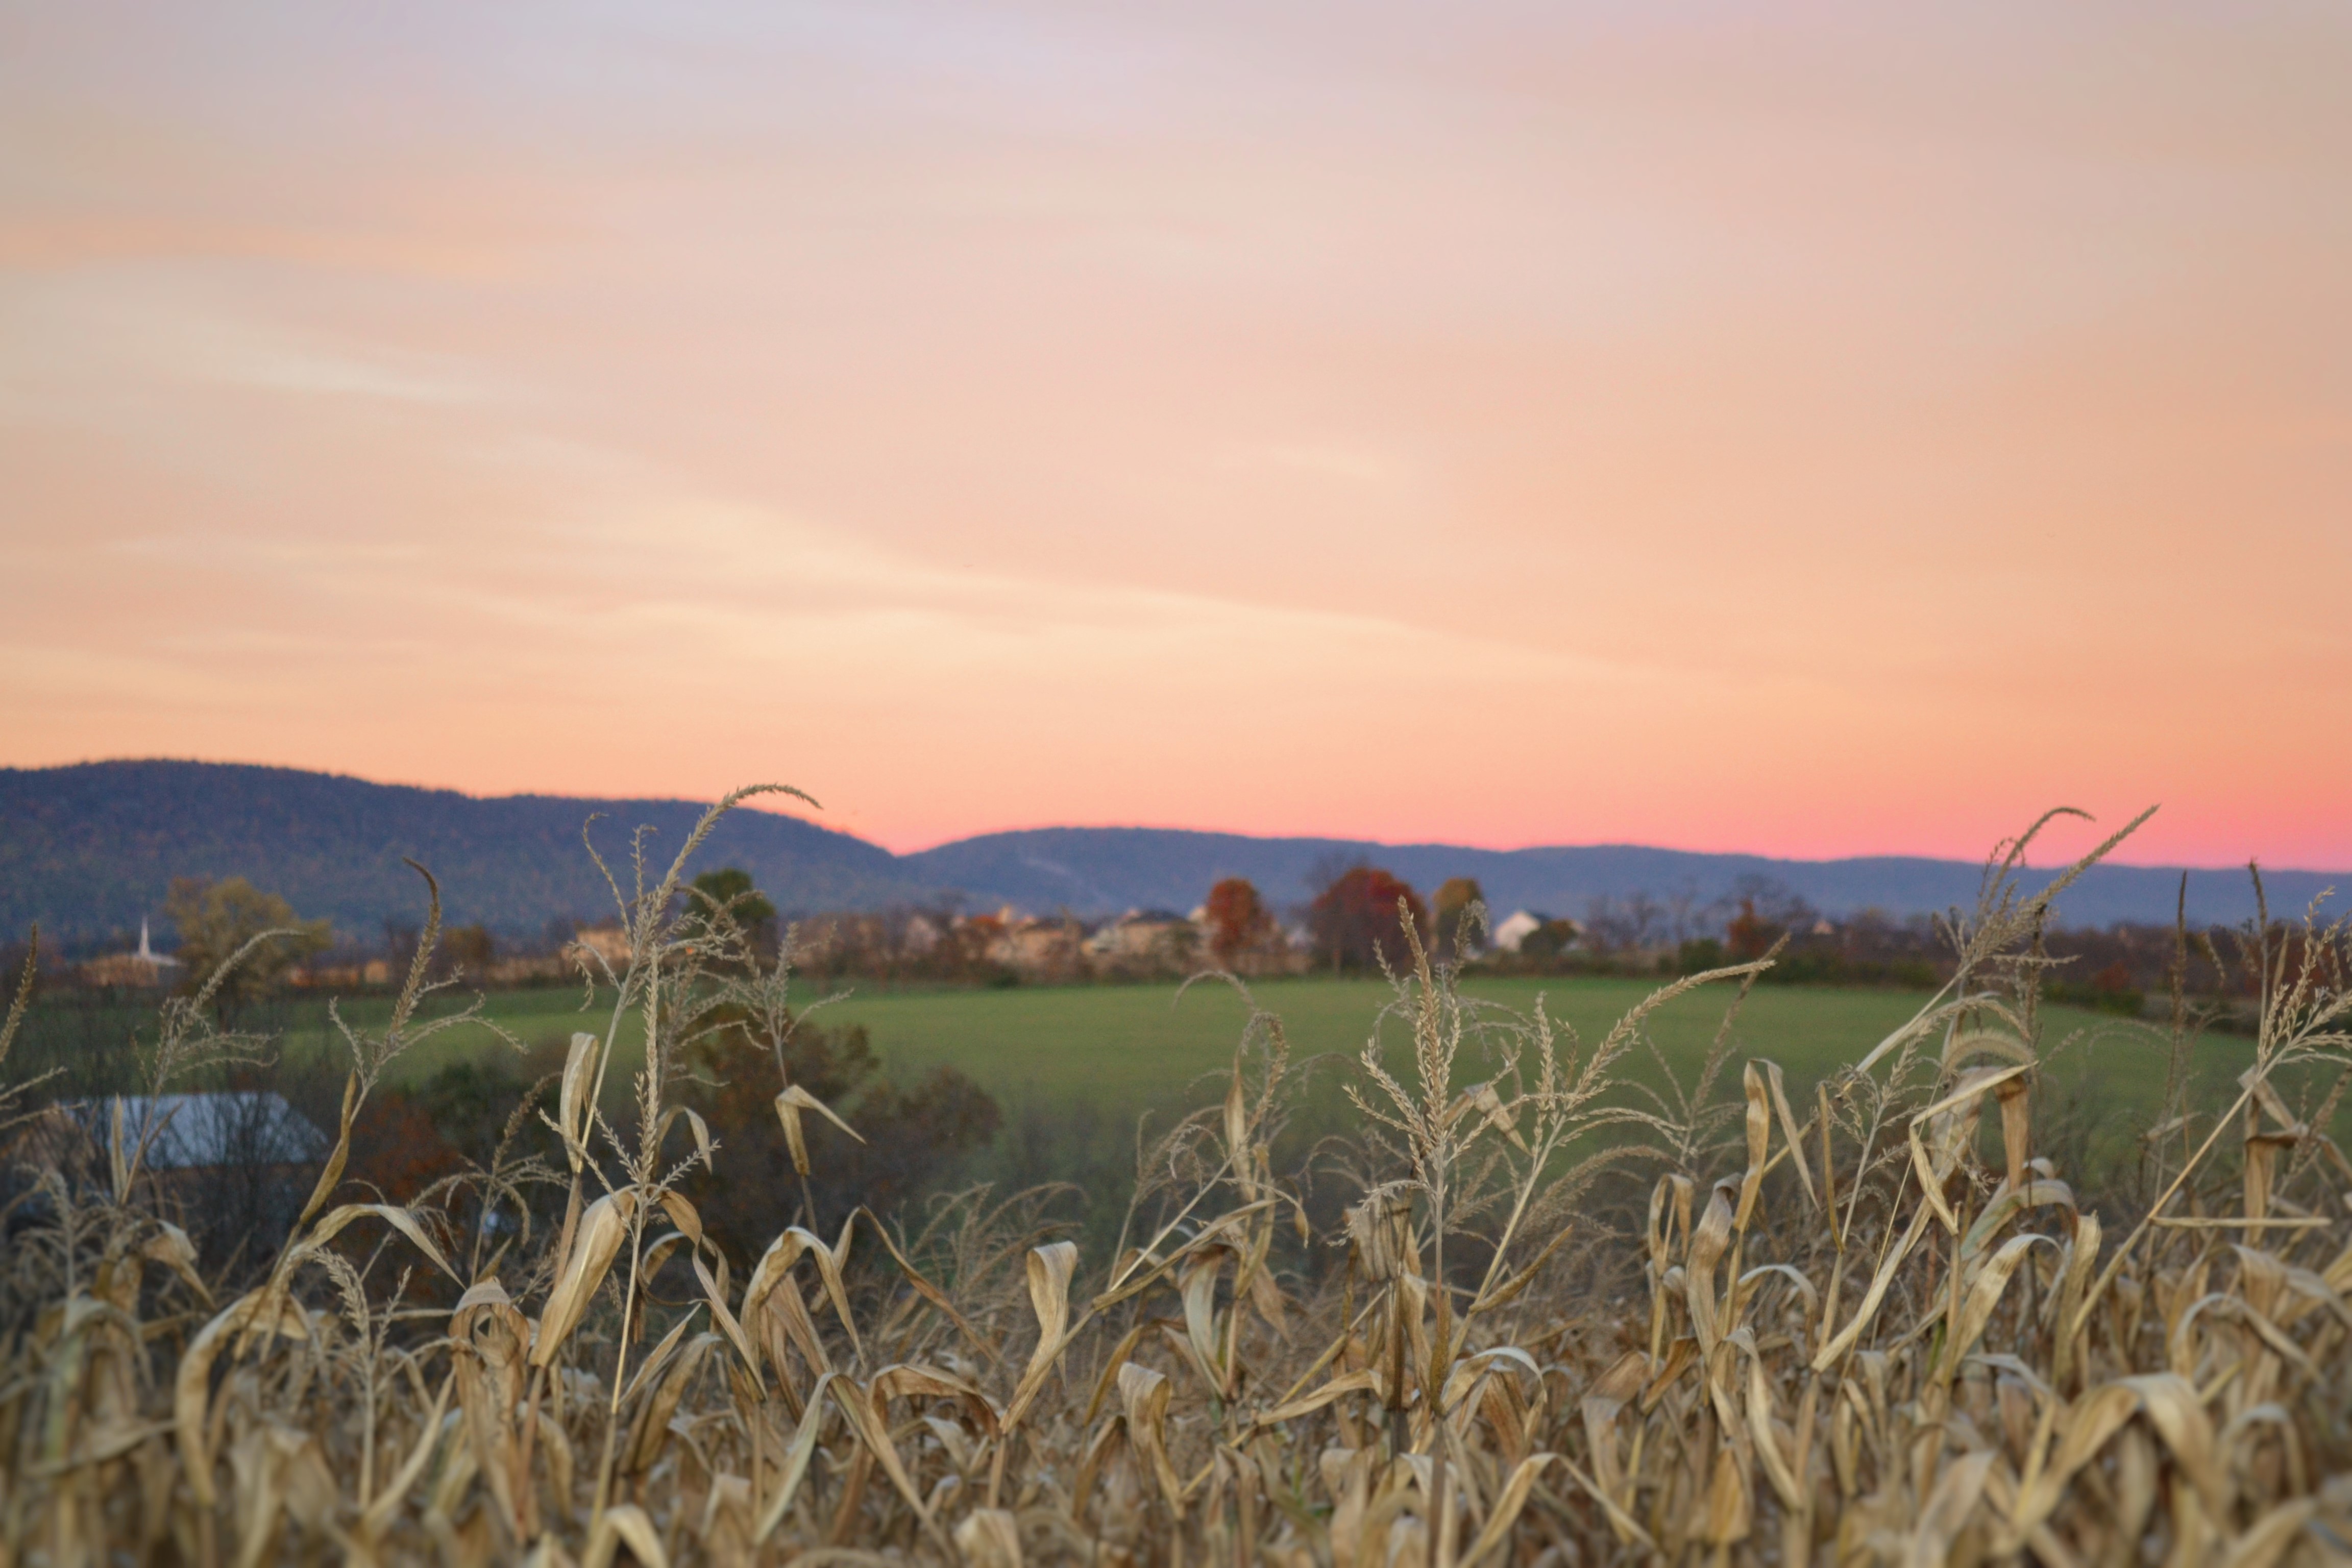
landscape, tree, grass, outdoor, cloud, sky, sunset, field, farm, meadow, grain, prairie, sunlight, morning, hill, town, dawn, evening, crop, agriculture, plain, publicdomain, grassland, peach, rural area, commodity, grass family, ecoregion